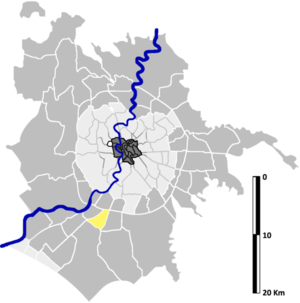
Tor de' Cenci est une zona di Roma située au sud de Rome dans l'Agro Romano en Italie. Elle est désignée dans la nomenclature administrative par Z.XXVIII et fait partie du Municipio IX. Sa population est de 30 002 habitants répartis sur une superficie de 6,76 km².